International Institute for Neuroscience of Natal

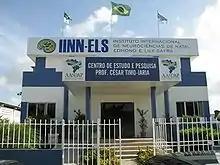
One of the Institute Buildings inside the Federal University of Rio Grande do Norte

The International Institute for Neurosciences of Natal - Edmond and Lily Safra (IINN-ELS - Portuguese for "Instituto Internacional de Neurociências de Natal - Edmond e Lily Safra") is located in Natal, capital city of the Brazilian state of Rio Grande do Norte. It was projected and is directed by neuroscientist Miguel Nicolelis (considered one of the 20 most important neuroscientists in activity in the last decade). The IINN aims to decentralize research in Brazil, currently restricted to South and Southeast regions of Brazil.